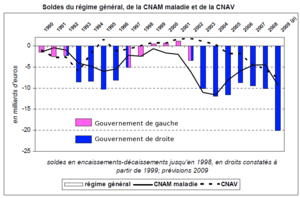
Déficit de la Sécurité sociale selon la couleur politique du gouvernement